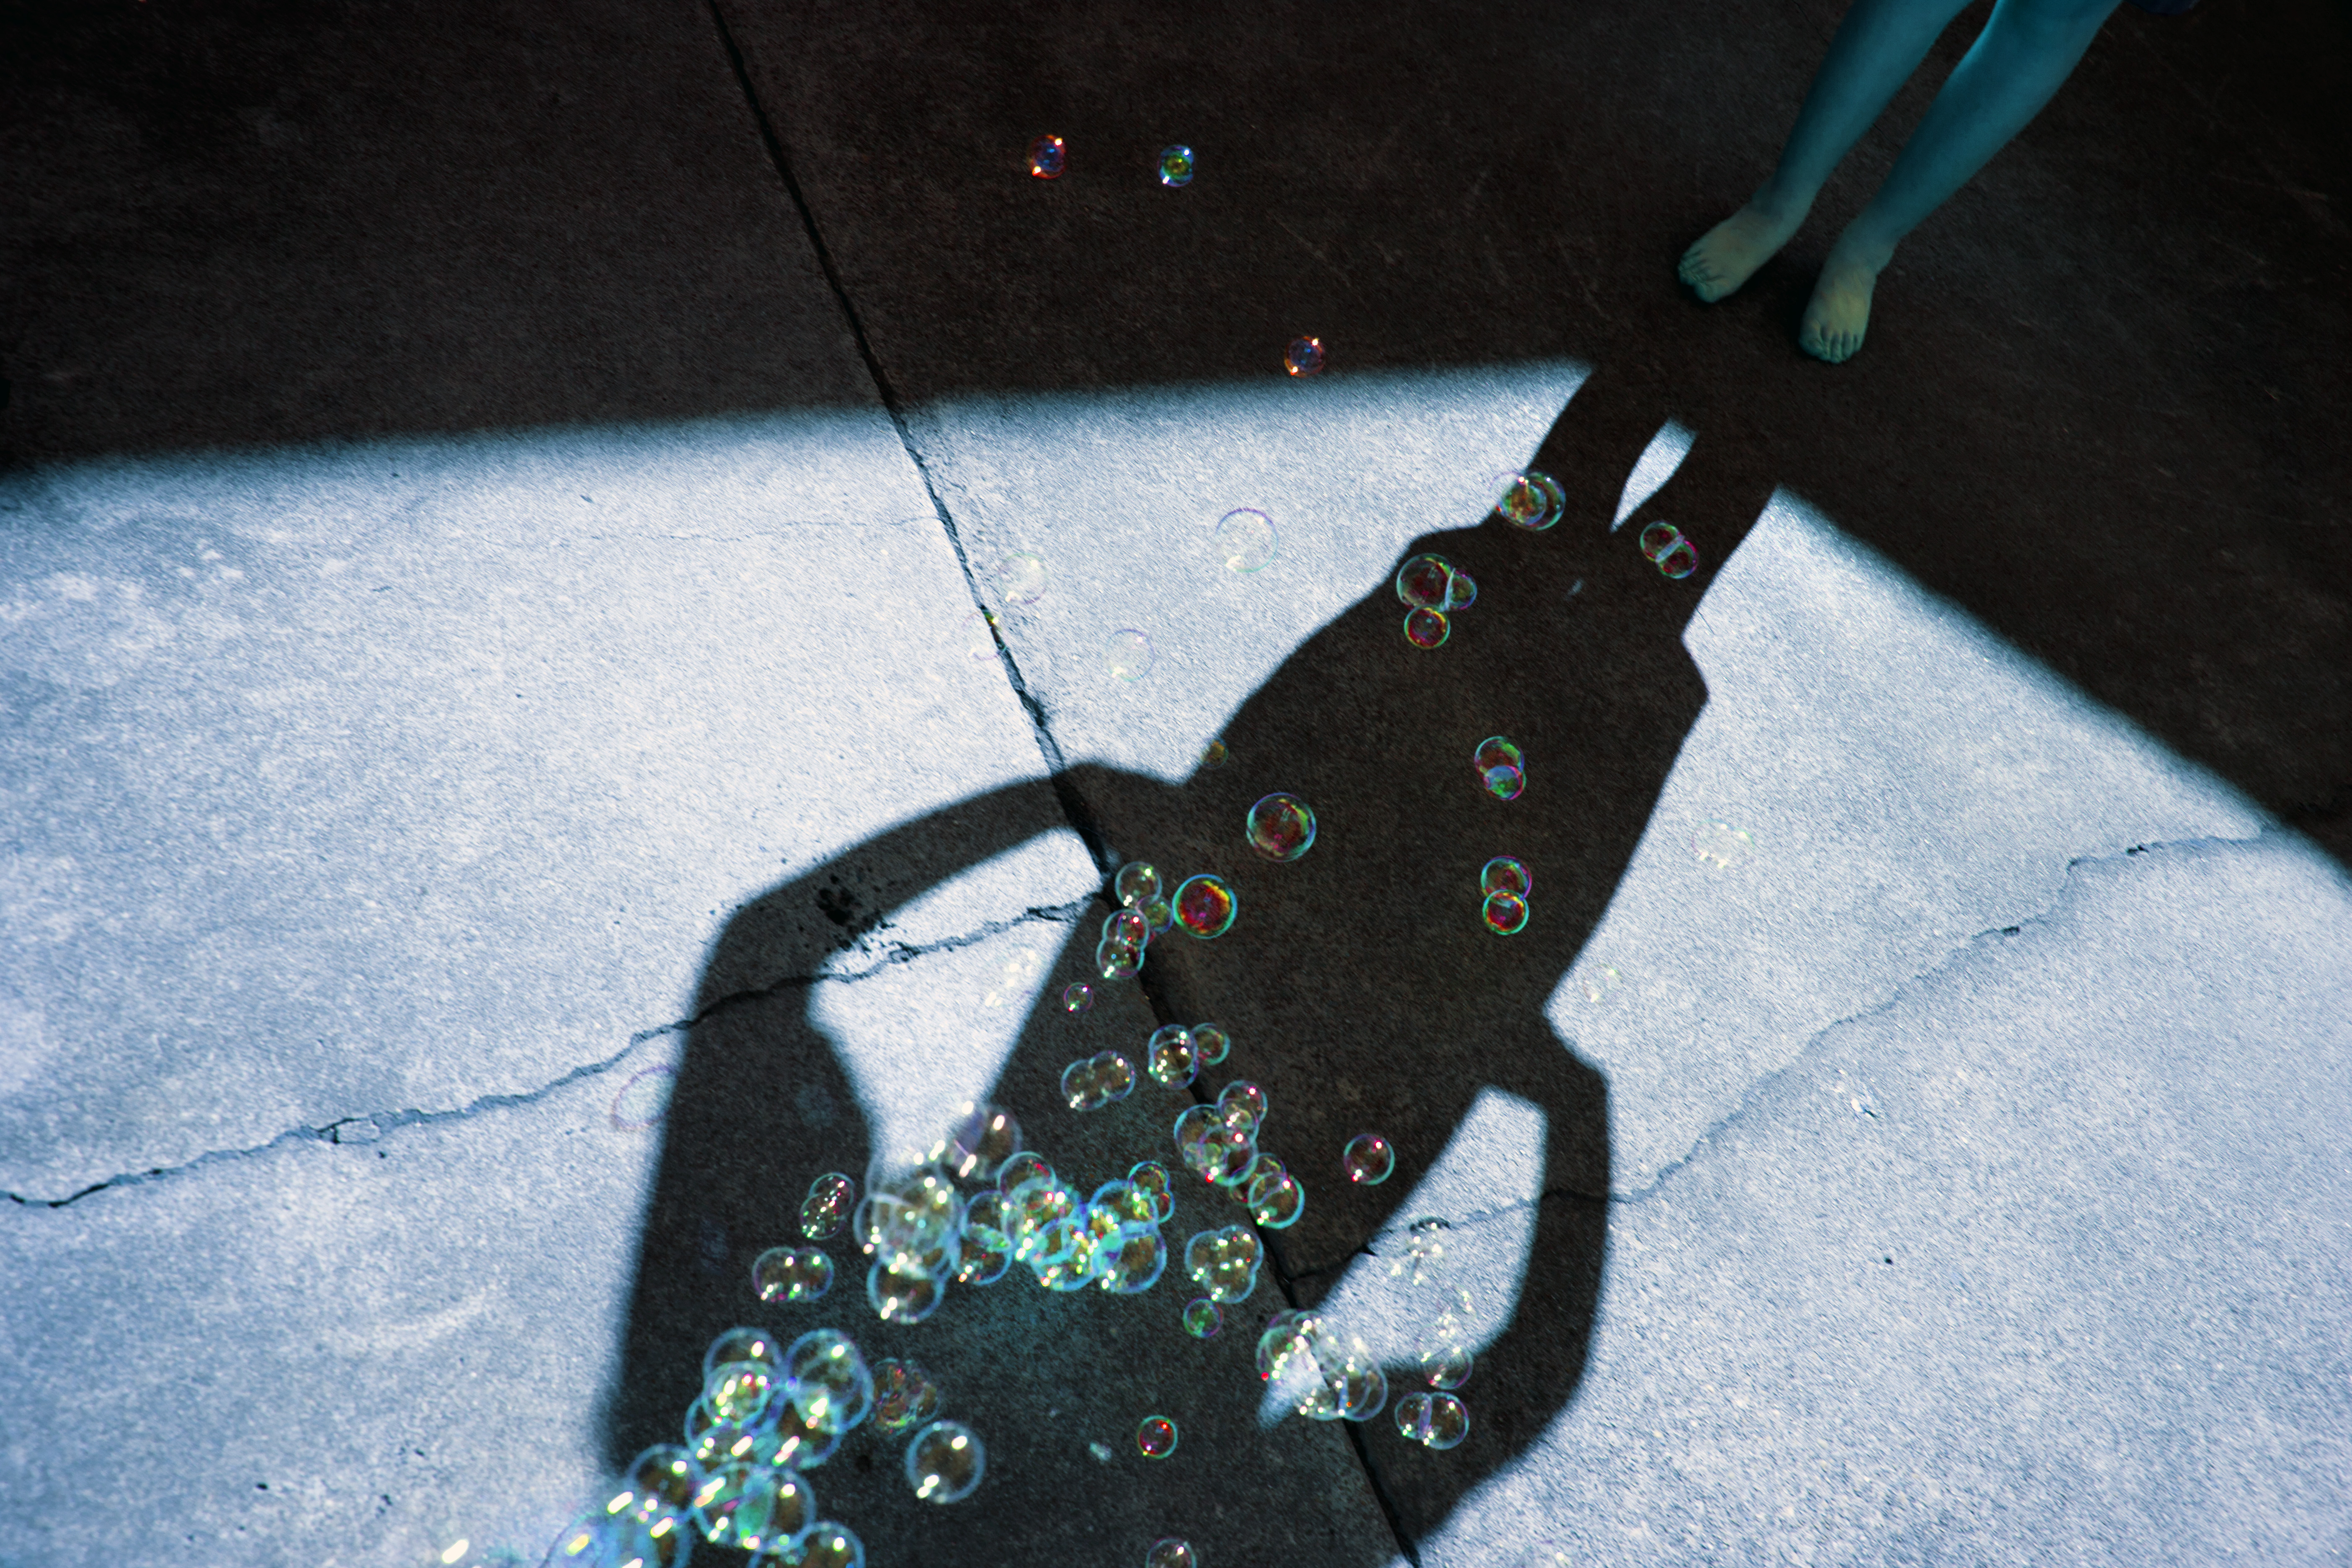
hand, snow, feet, green, color, shadow, blue, black, california, art, footwear, you, bubbles, when, i, sacramento, youre, gone, miss